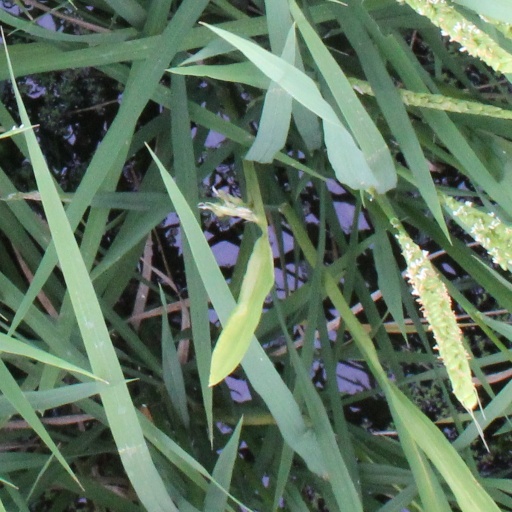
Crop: rice